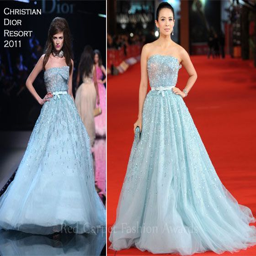
actor wears a gorgeous gown to the premiere of romance film on wednesday .